Disputas en la cama

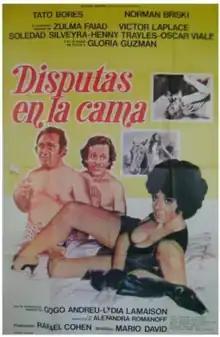
Film poster

Disputas en la cama (Disputes in the Bed), also known as Los divorciados, is a 1972 Argentine sex comedy film directed by Mario David. It stars Tato Bores, Norman Briski, Zulma Faiad, Víctor Laplace and Soledad Silveyra. A preview function with 250 guests for the film was suspended by the Qualification Body, which objected to scenes with Soledad Silveyra and Alejandra Romanof. Upon release on 11 May 1972, the film was largely panned by critics but was a box office success.